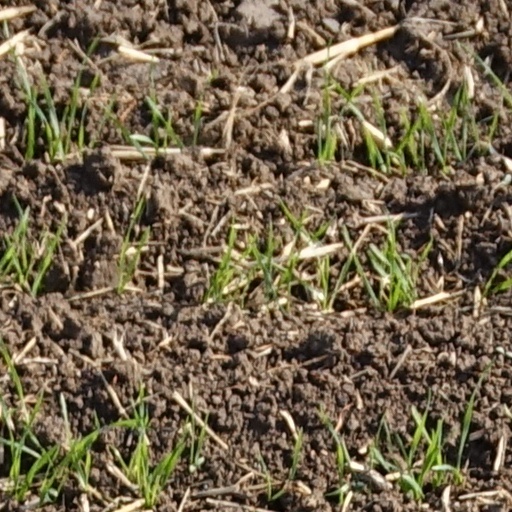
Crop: wheat